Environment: real
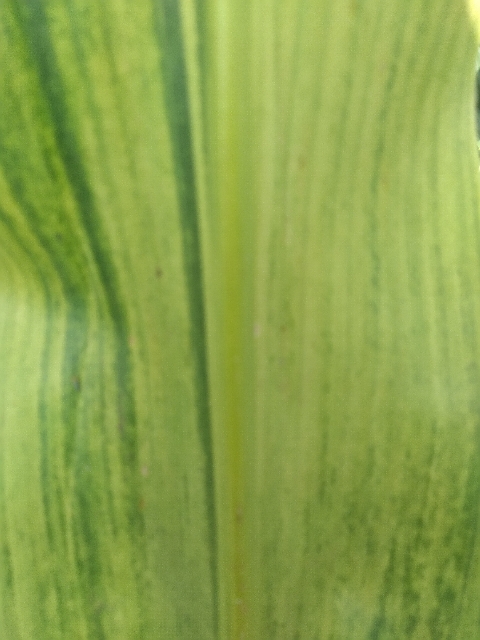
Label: lethal_necrosis